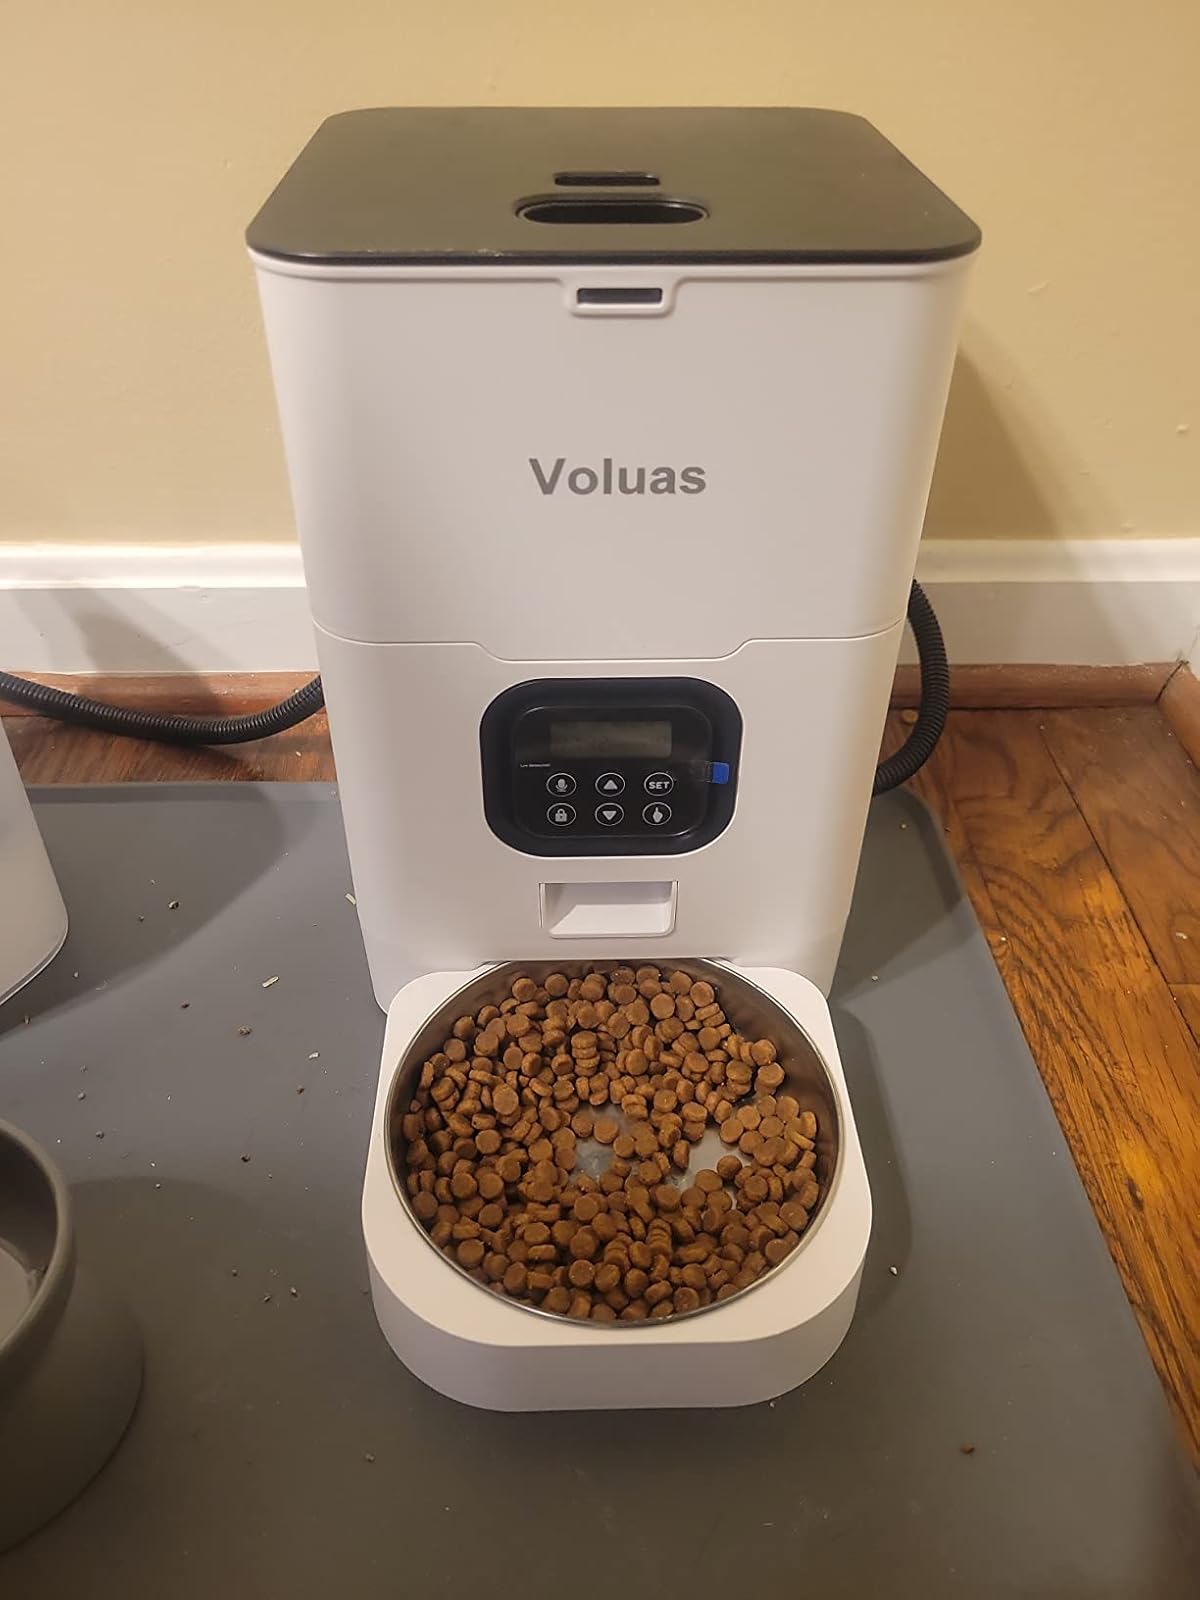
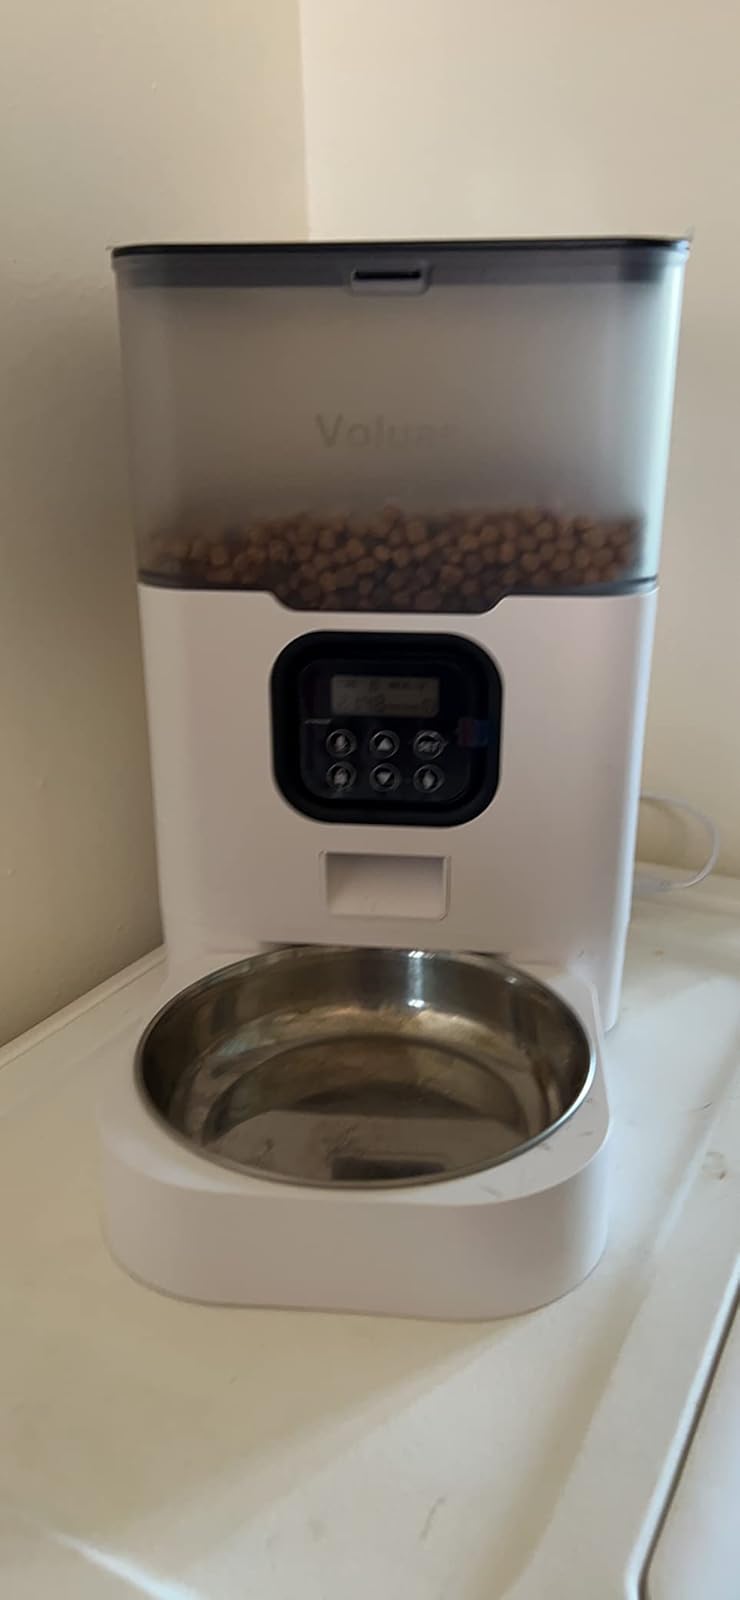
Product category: items_feeder
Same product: no